HMS Ganges mast

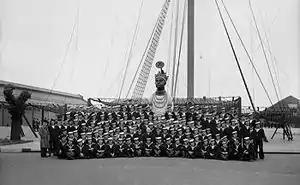
A class of New Zealanders in front of the mast and figurehead in 1944

The mast consists of three separate portions, that are stepped (overlapped) where they join. The lower portion is a riveted iron main mast extending some above ground and a reputed below ground. It is reported to have been taken from the lower section of the foremast of the foremast of the corvette "Cordelia" which was sold for breaking up in 1904. This portion is original to the 1907 erection of the mast, though it has had numerous later fixings welded to it.